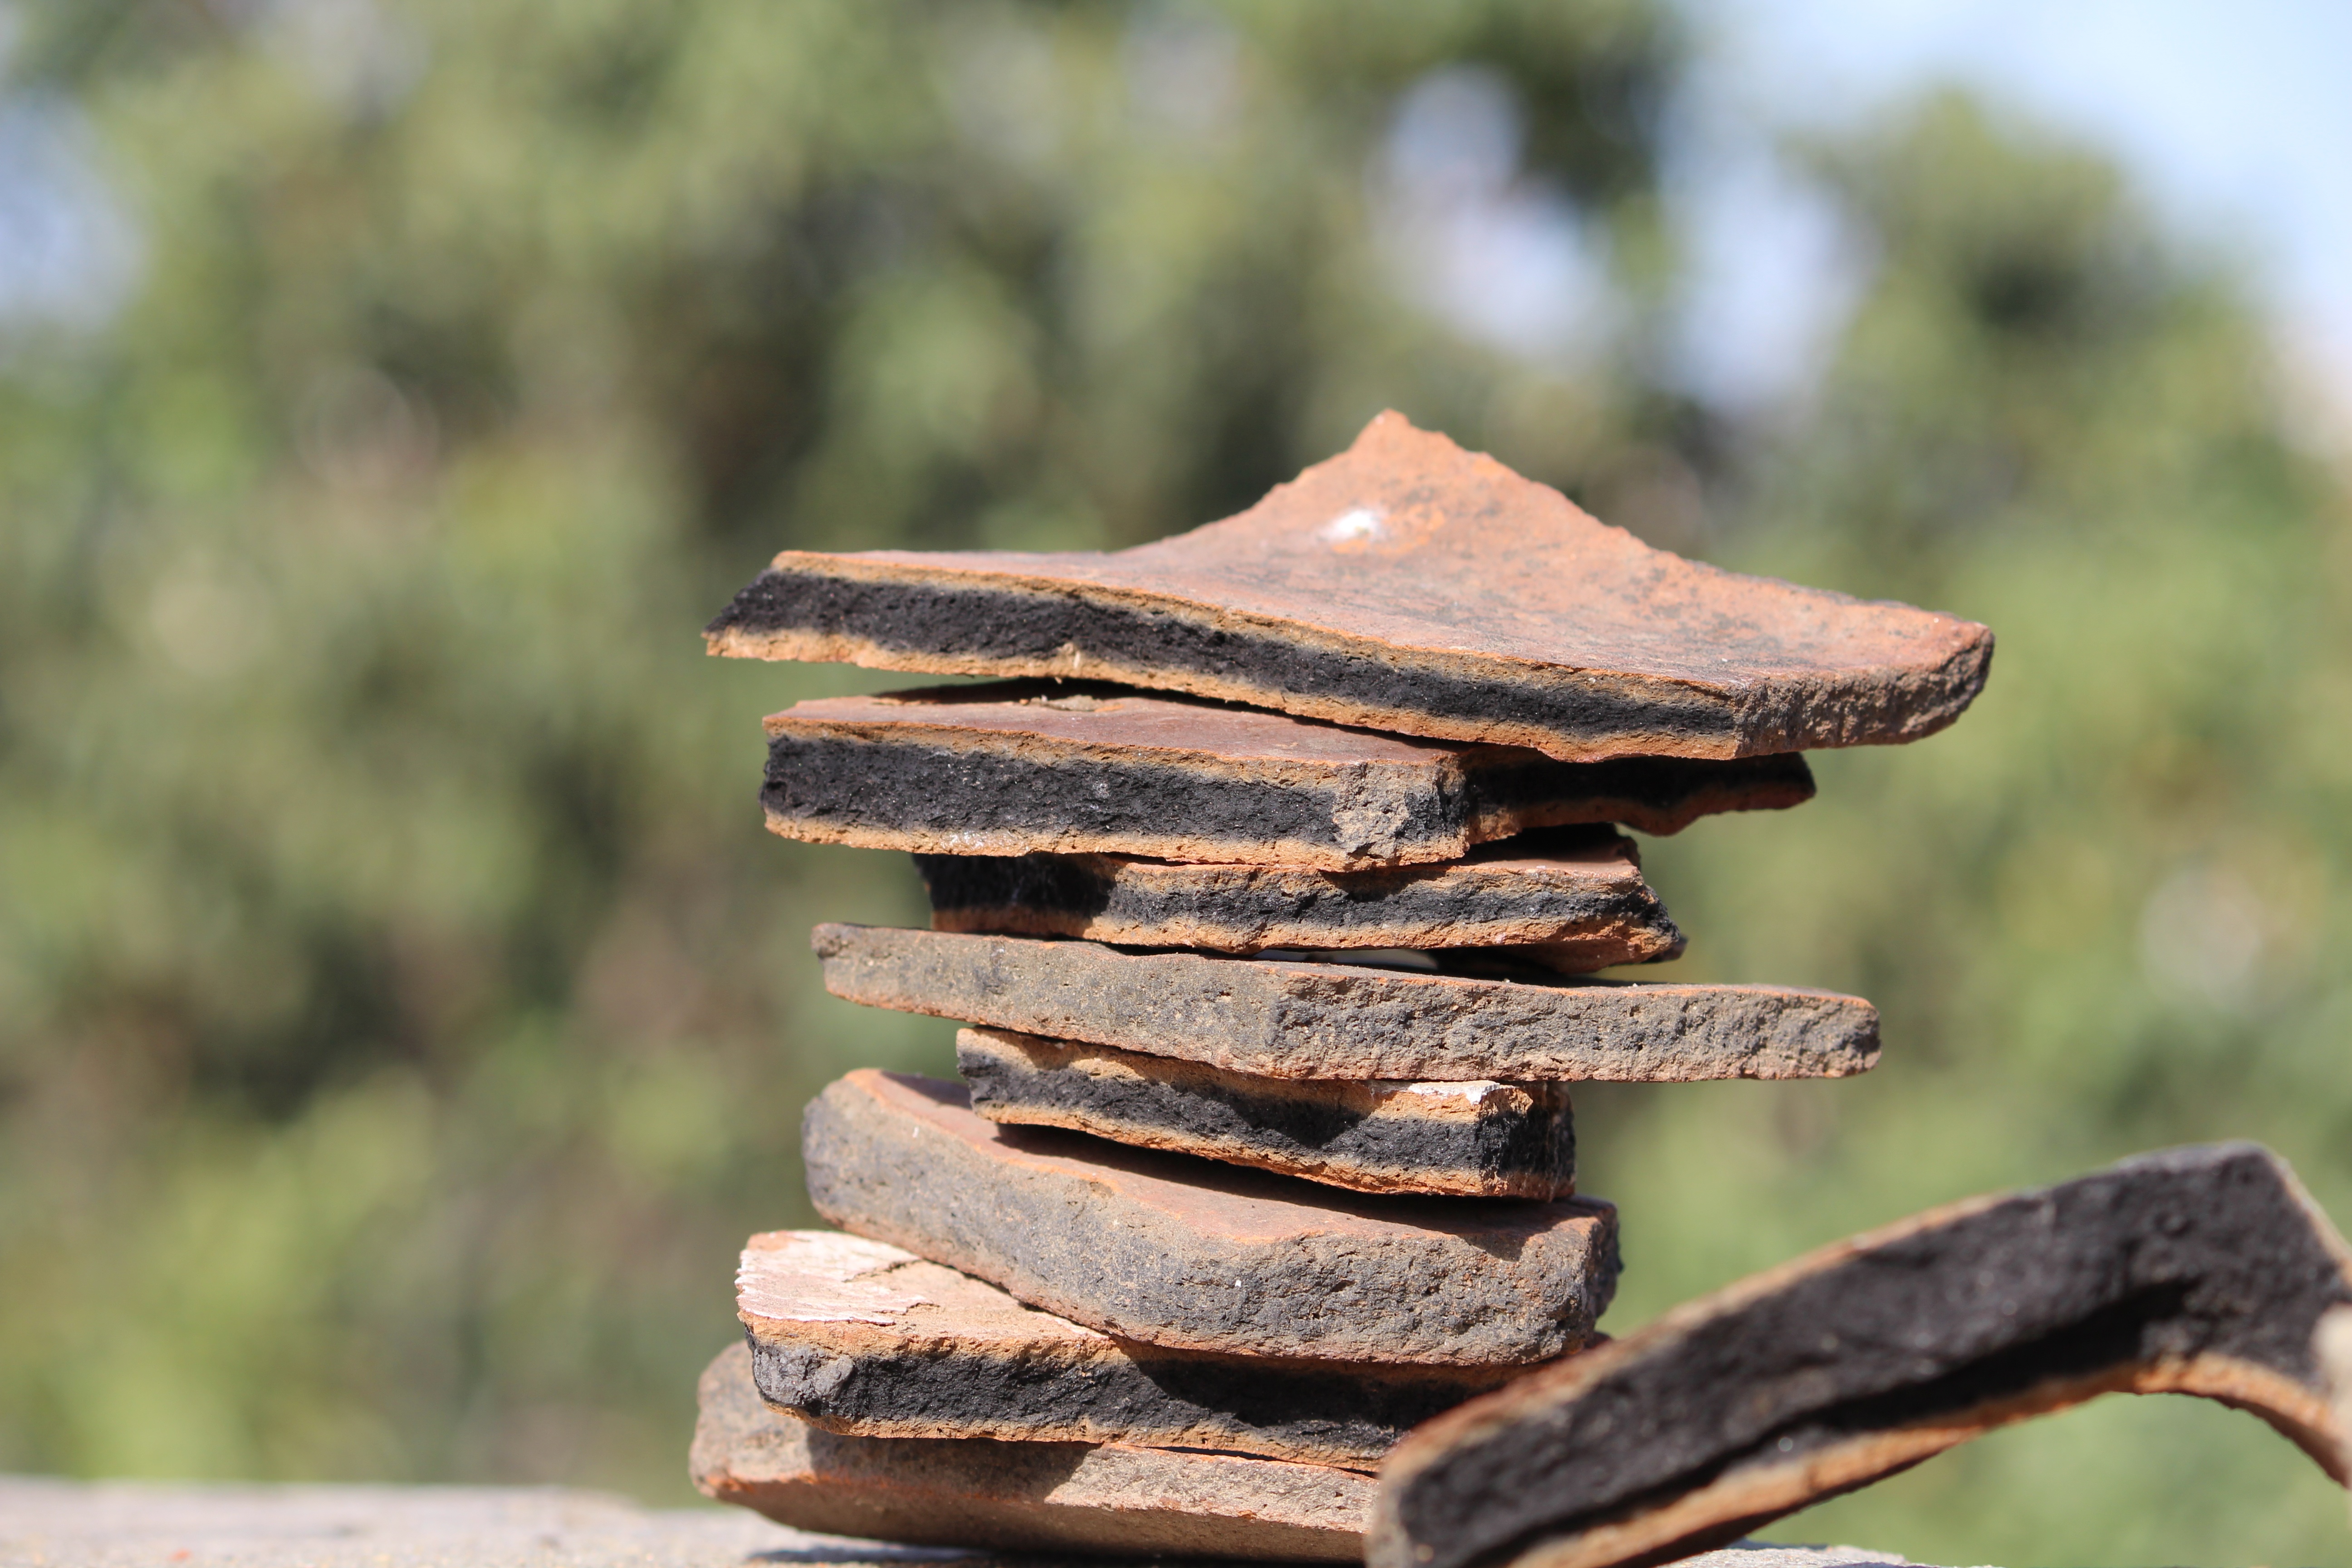
tree, rock, branch, wood, leaf, trunk, soil, material, woody plant